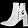
Label: Ankle boot